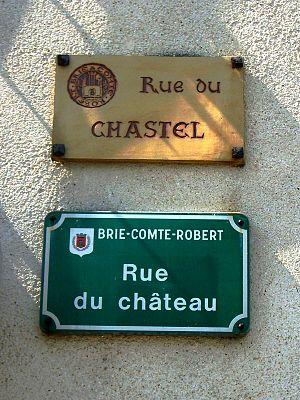
Brie-Comte-Robert, nommée localement Brie, est une commune francilienne située à l'ouest du département de Seine-et-Marne. Capitale historique de la Brie française, la commune est située sur la bordure du plateau de la Brie.